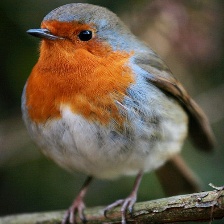
Species: AMERICAN ROBIN
Scientific name: TURDUS MIGRATORIUS
ImageNet parent category: robin